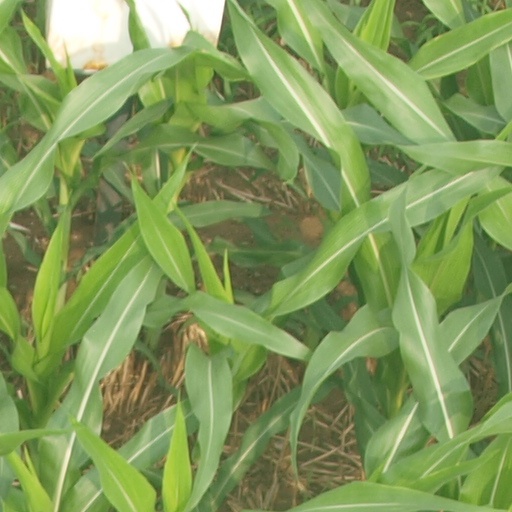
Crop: maize; corn